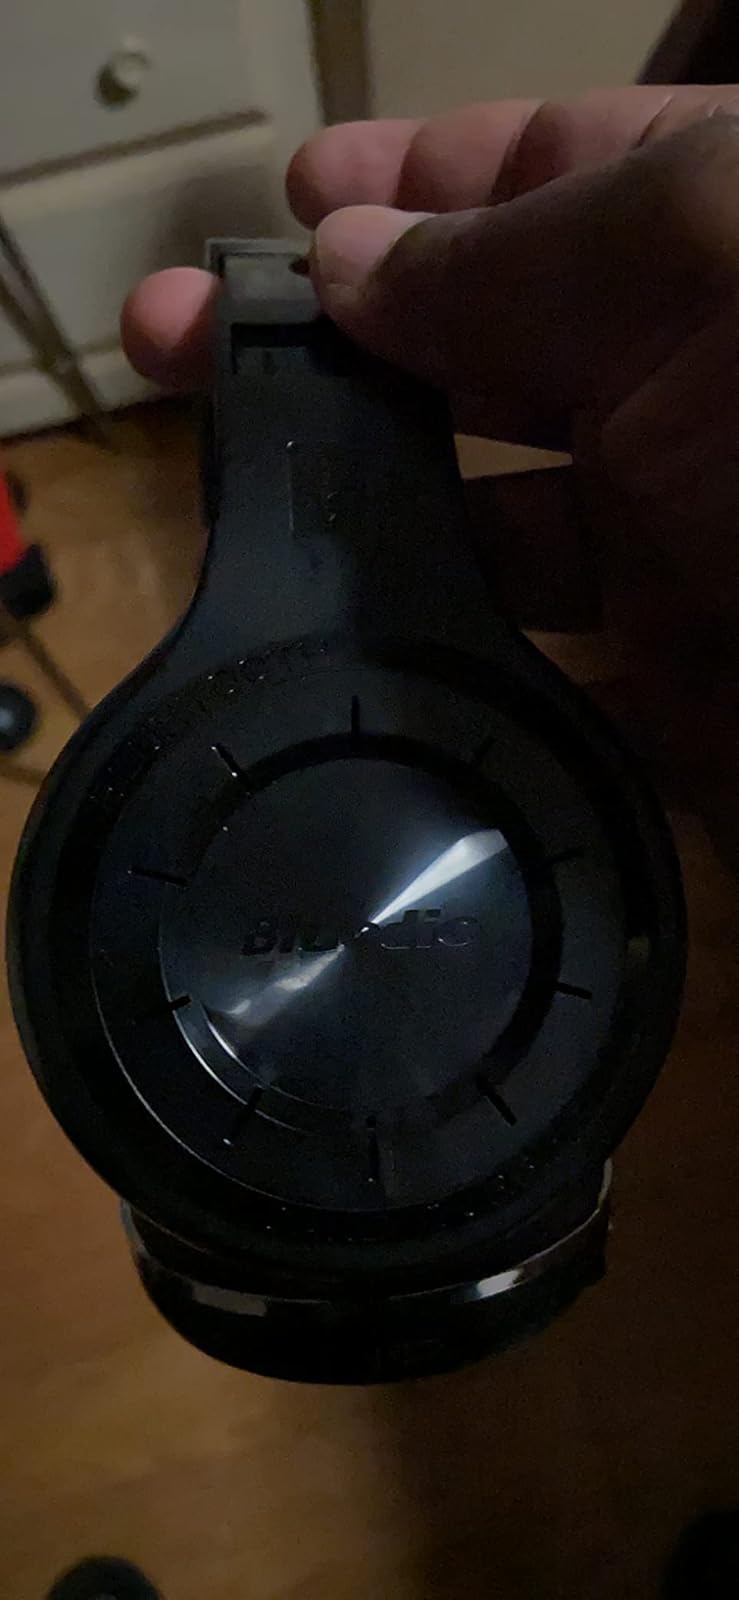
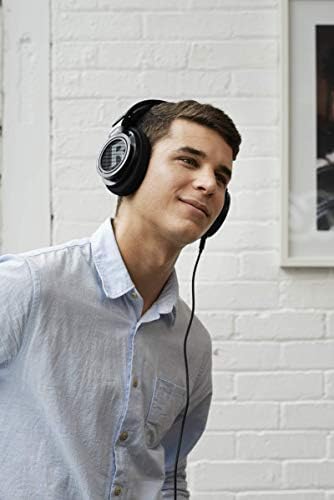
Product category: headphones
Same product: no